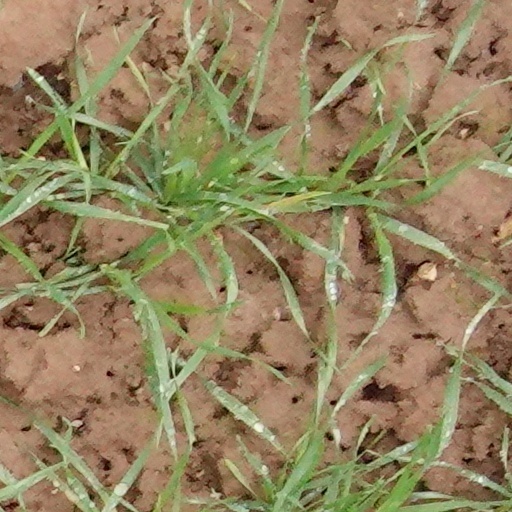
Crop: wheat